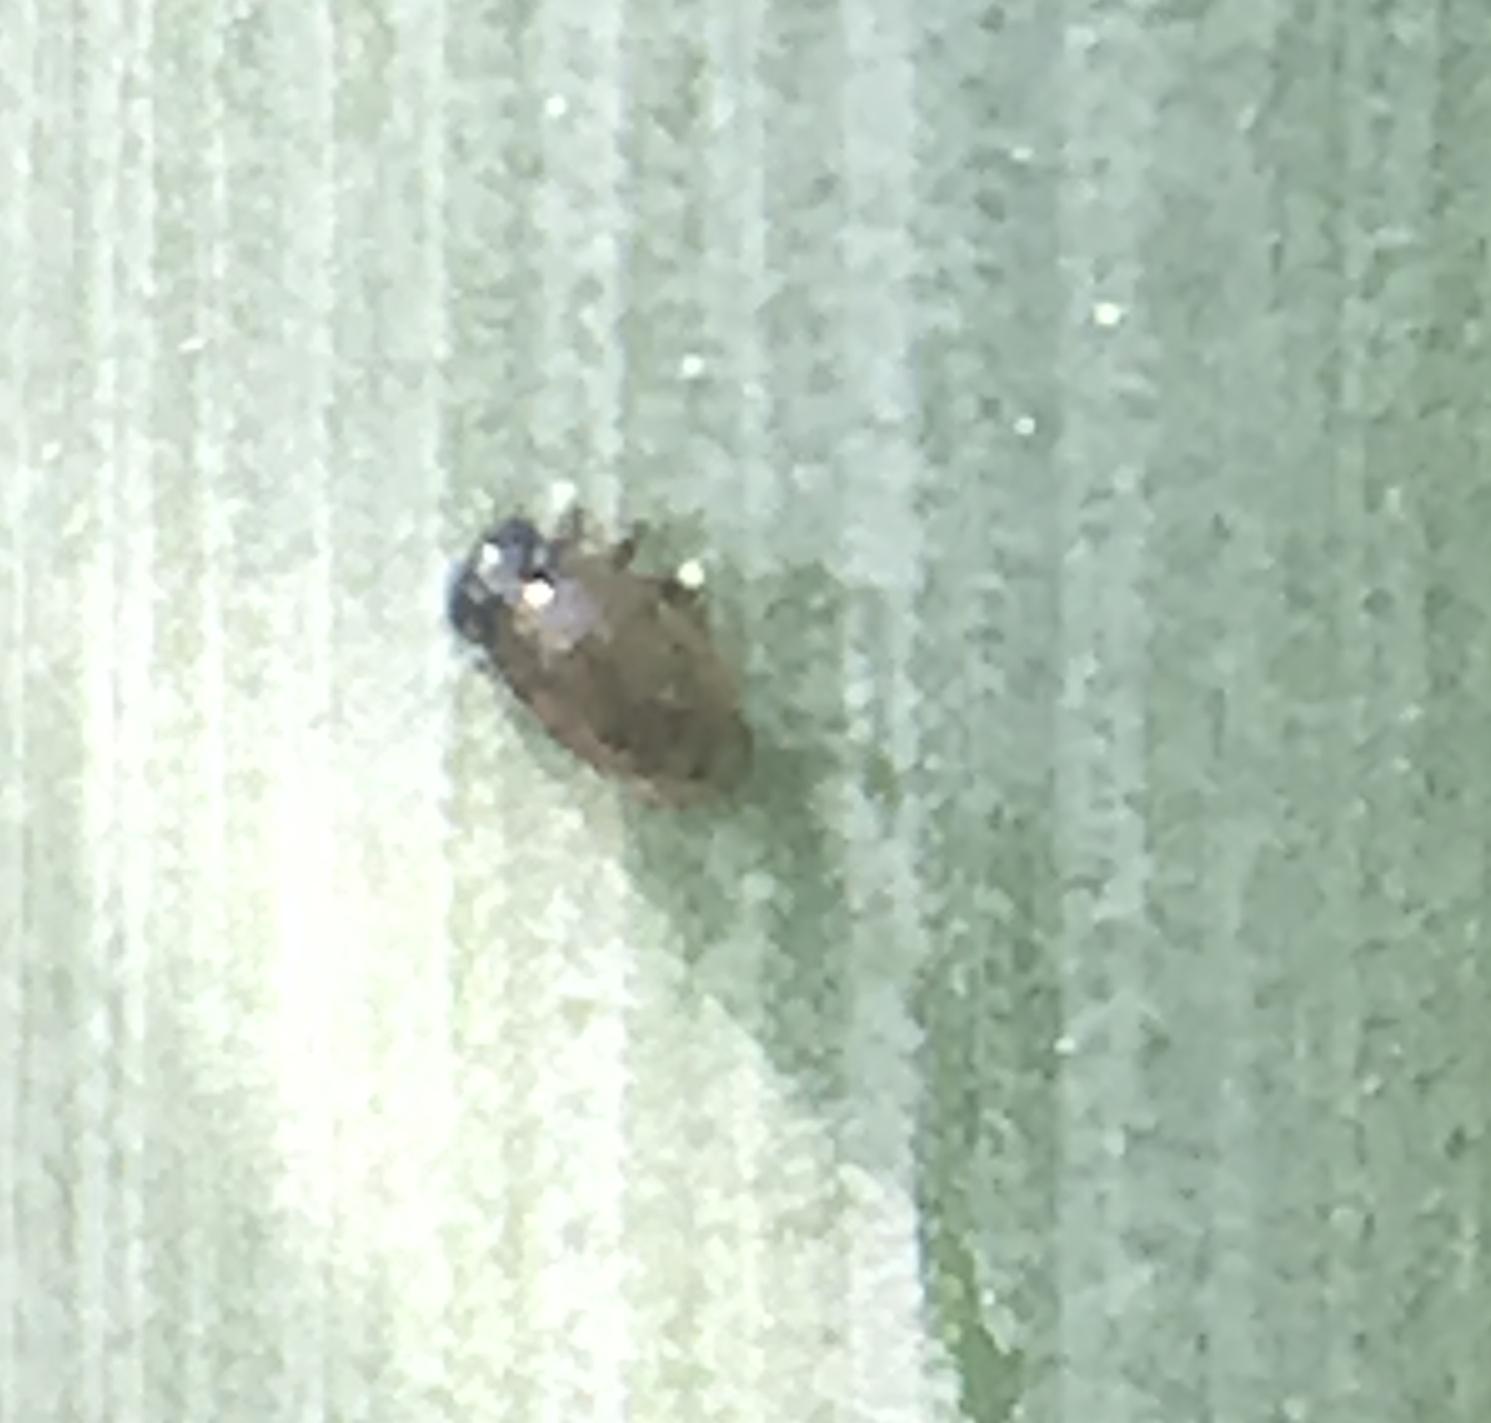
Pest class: cereal_leaf_beetle